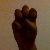
The image shows a hand gesture representing the letter 'E' in Indian Sign Language.